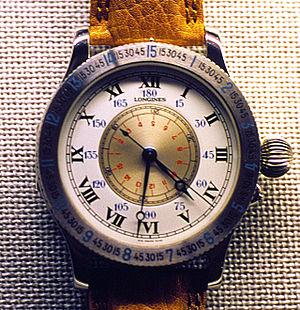
Musée International d'Horlogerie, La Chaux-De-Fonds, Suisse.
Charles Augustus Lindbergh, né le 4 février 1902 à Détroit et mort le 26 août 1974 à Kipahulu, sur l'île de Maui, est un pionnier américain de l'aviation.